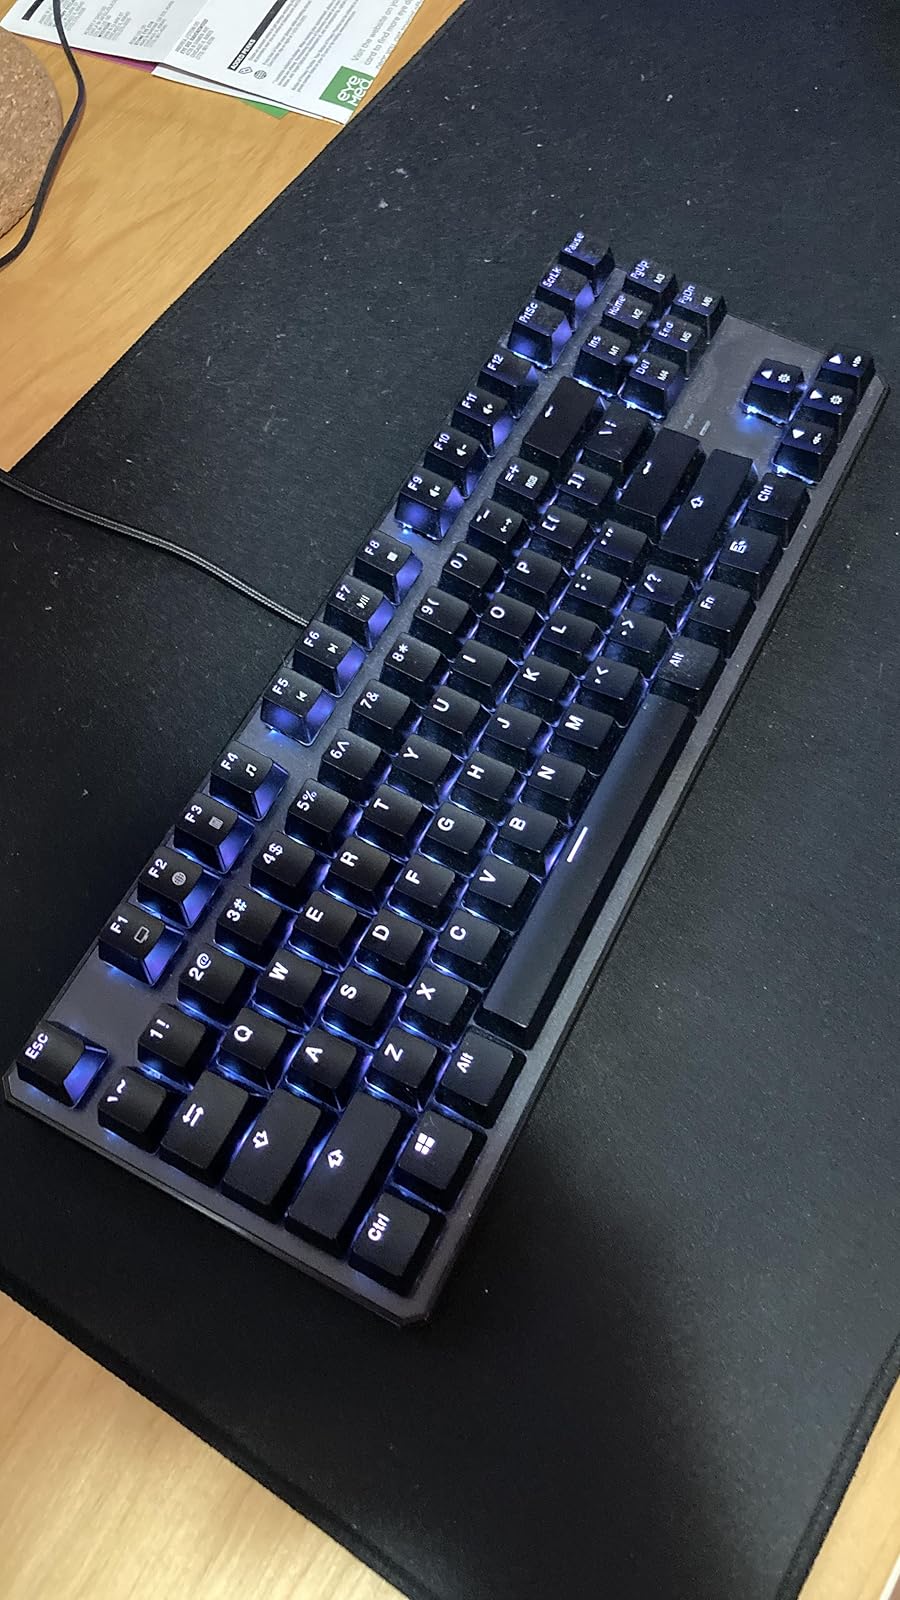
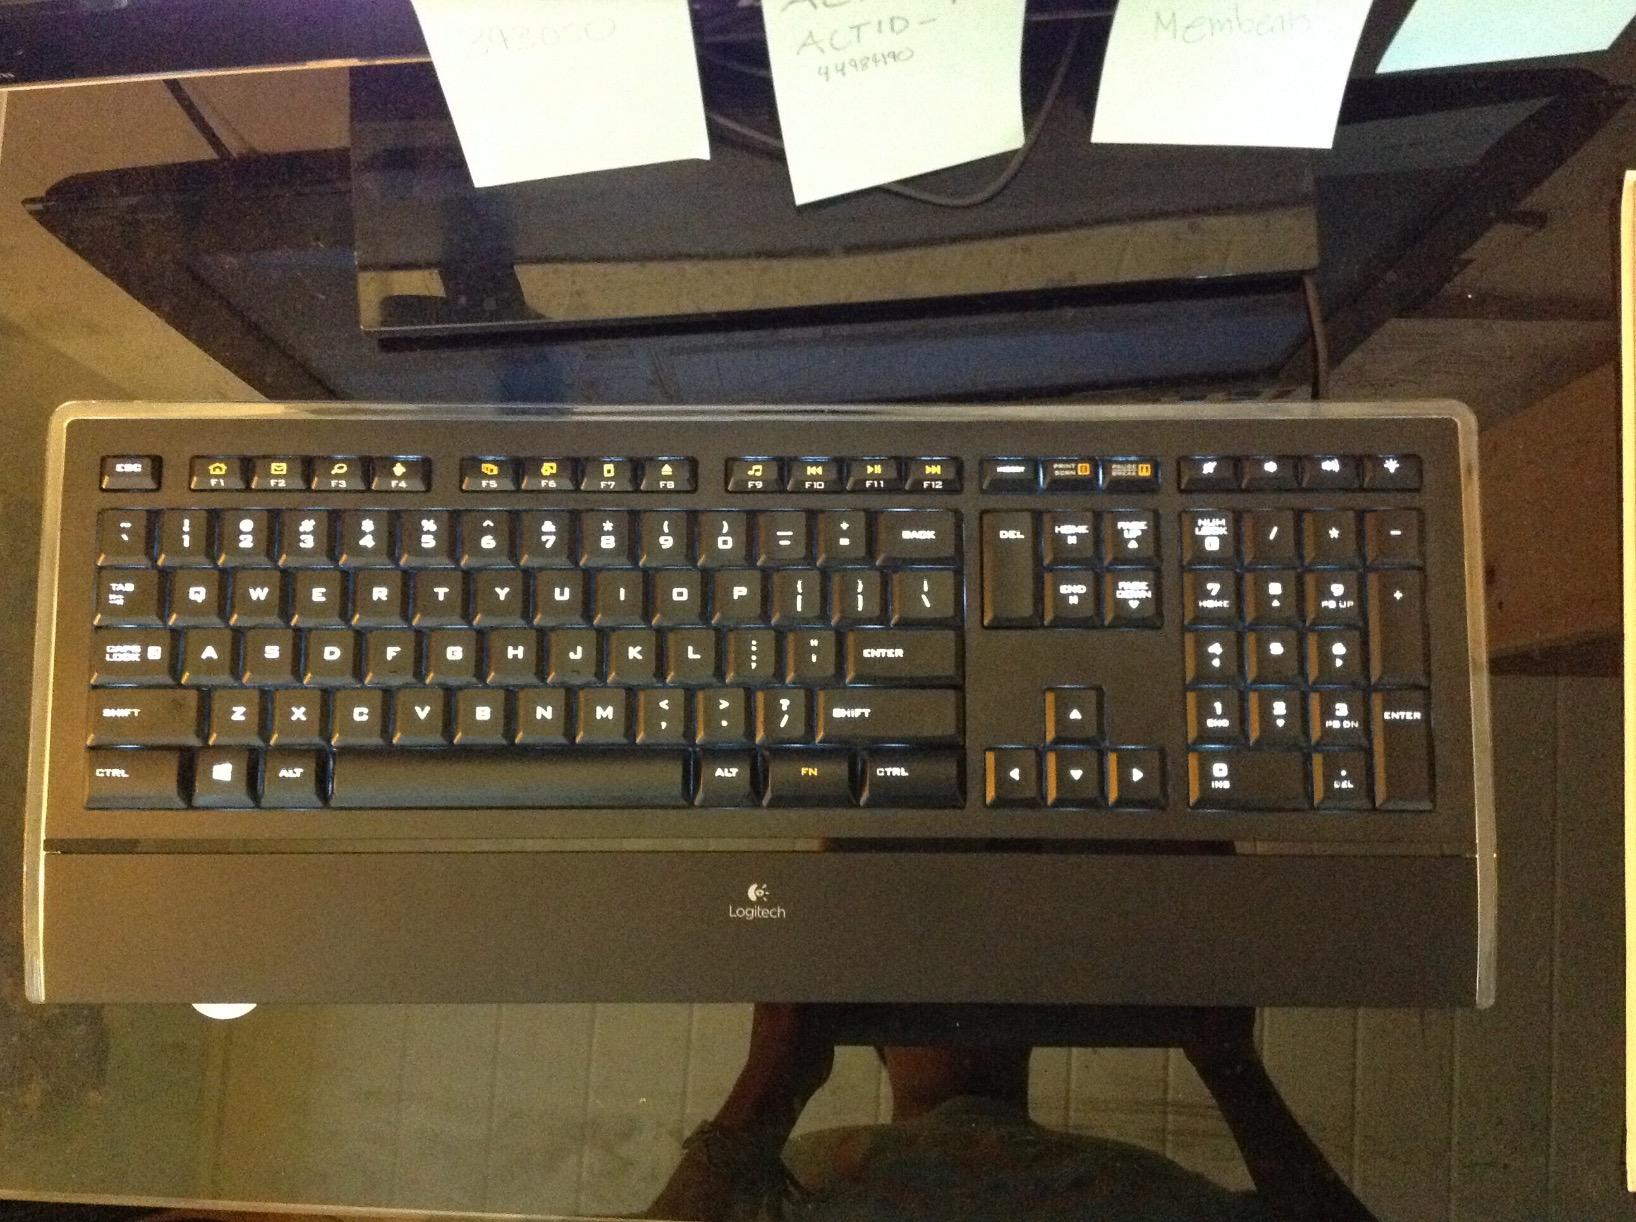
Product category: keyboard
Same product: no